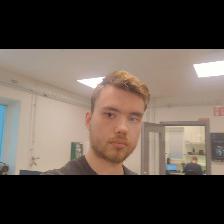
Label: Human